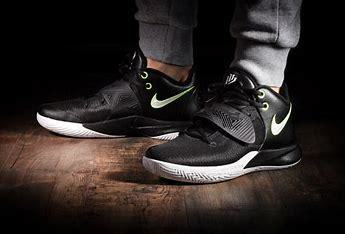
Brand: Nike
Model: Kyrie Flytrap 3